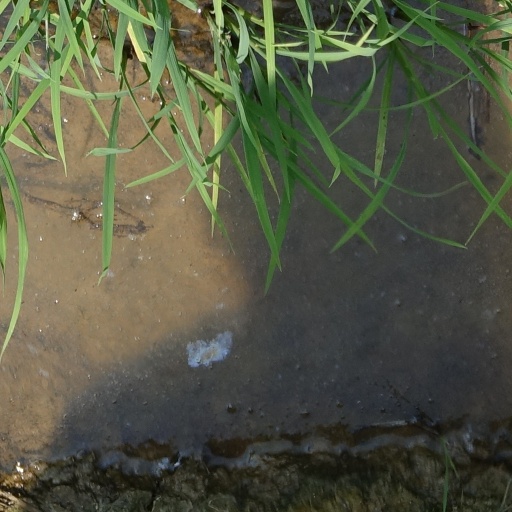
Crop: rice